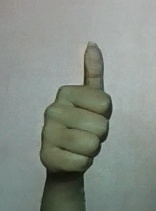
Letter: aleff